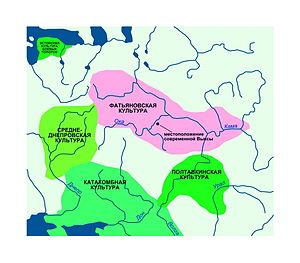
La culture de Poltavka, 2700—2100 avant notre ère, est une culture archéologique de l'Âge du bronze ancien à moyen de la région centrale de la Volga à partir du point où le canal Don-Volga débute jusqu'à la courbe de Samara en Russie, avec une extension est au nord du présent Kazakhstan le long de la vallée de la rivière Samara jusqu'à l'ouest d'Orenbourg.
La culture de Fatianovo-Balanovo est une extension orientale de la culture de la céramique cordée en Russie datée entre 2900 et 2050 avant notre ère.
La culture des catacombes, entre 2800 et 2200 av. J.-C., désigne une culture de l'Âge du bronze ancien qui occupait essentiellement ce qui constitue aujourd'hui l'Ukraine. Elle succède à la culture du Dniepr moyen. Elle avait des liens avec la culture Yamna et semble être plus un terme géographique qui recouvre plusieurs cultures archéologiques plus petites qui lui sont liées.